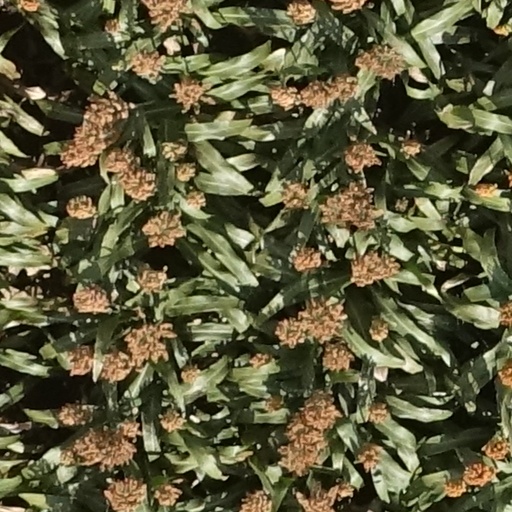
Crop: sorghum